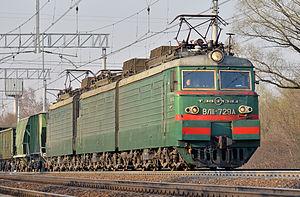
La VL11 est une locomotive de fret et de passagers électrique des lignes principales, construite en Géorgie, utilisée en Russie et en Ukraine.